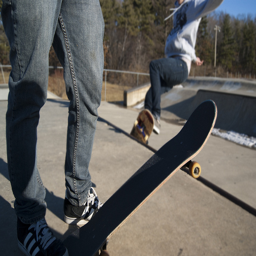
Two men with skateboards on a slope skating
Two guys doing stunts on their skateboards at a park.
Lower body view of a person standing with one foot on end of tilted skateboard and another person behind on a skateboard coming up an incline.
Two skateboarders doing tricks at a skate park
Two people riding on skateboards at a skate park.